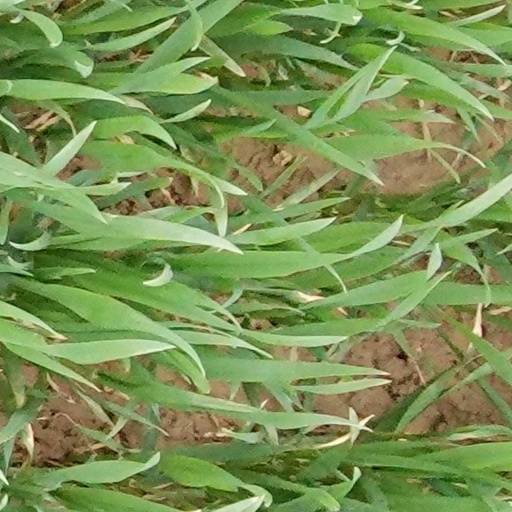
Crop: wheat